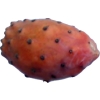
Label: cactus_fruit_red